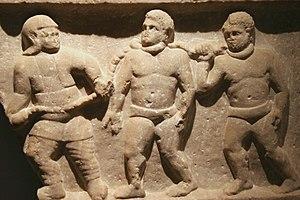
L'esclavage est un système juridique et social qui applique le droit de propriété aux individus, dits esclaves. Par opposition un individu ne faisant pas l'objet d'un tel droit de propriété est dit libre. Le propriétaire d'un esclave est quant à lui appelé maître. Défini comme un « outil animé » par Aristote, l’esclave se distingue du serf, du captif ou du forçat par l'absence d'une personnalité juridique propre. Des règles variables selon le pays et l’époque considérés, fixent les conditions par lesquelles on devient esclave ou on cesse de l'être, quelles limitations s'imposent au maître, quelles marges de liberté et protection légale l'esclave conserve, quelle humanité on lui reconnaît, etc. L'affranchissement d'un esclave fait de lui un affranchi, qui a un statut proche de celui de l'individu ordinaire.
Spartacus est un gladiateur d'origine thrace, qui, avec les esclaves gaulois Crixus, Gannicus, Castus et Œnomaüs, est à l'origine de la troisième guerre servile, le plus important soulèvement d'esclaves contre la République romaine, entre 73 et 71 av. J.-C.